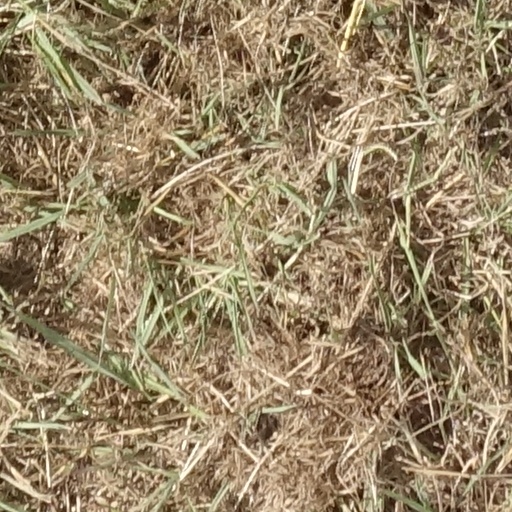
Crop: sorghum